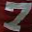
Number: 7